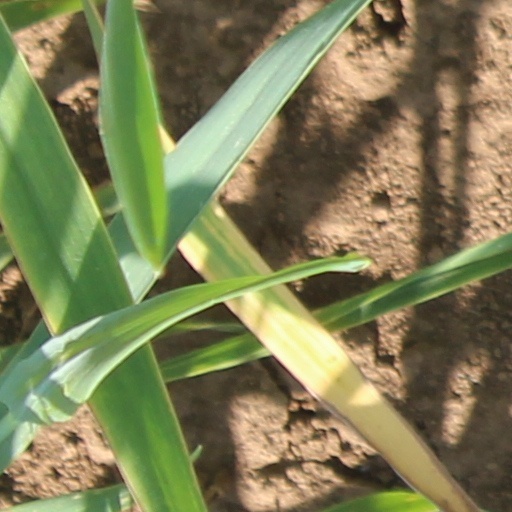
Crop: wheat